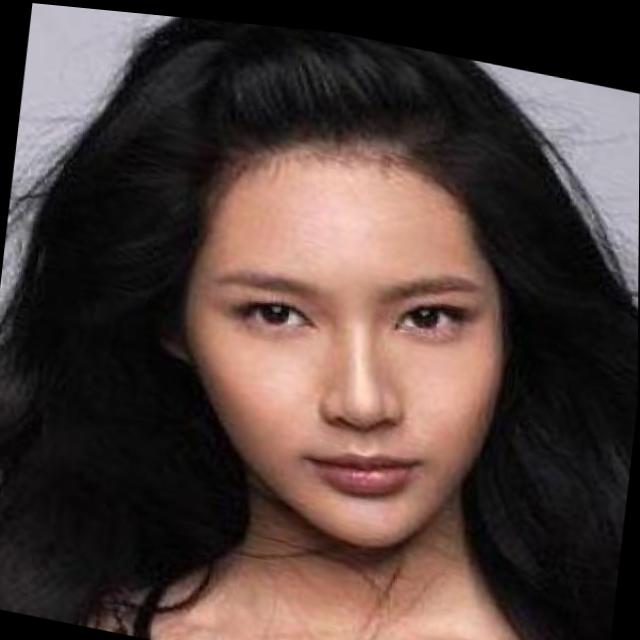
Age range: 21-44